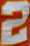
Number: 2